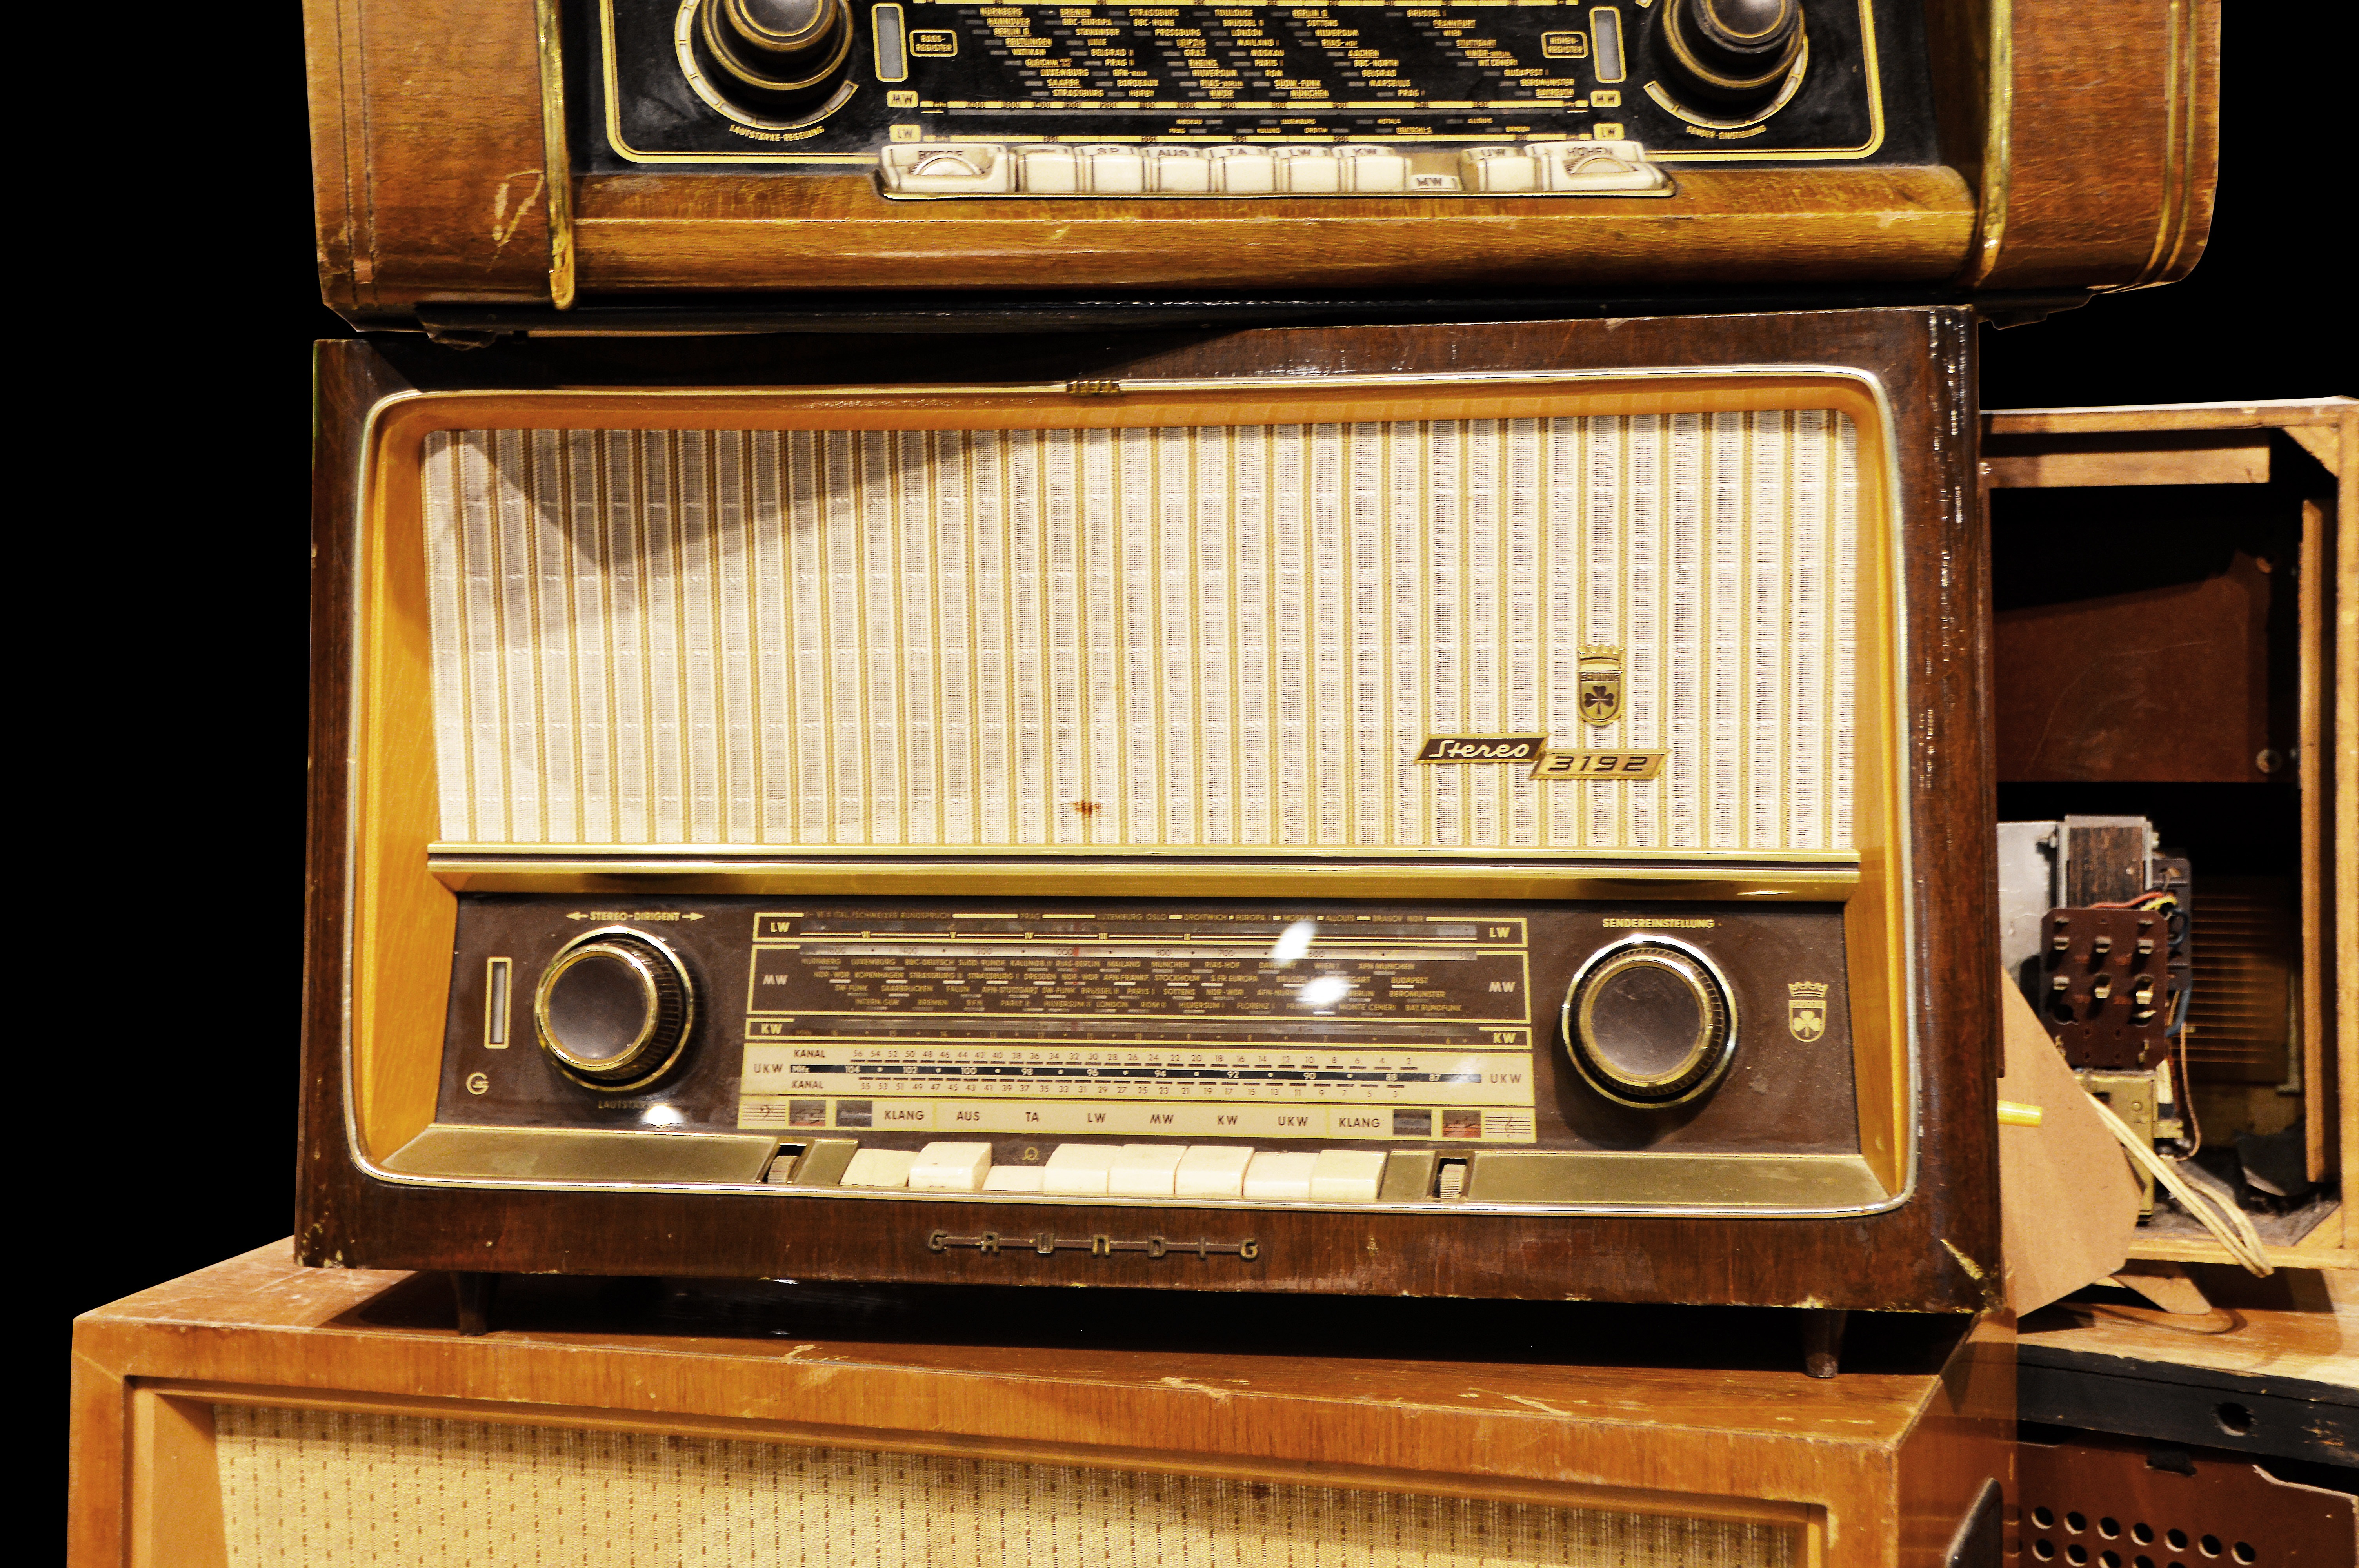
technology, antique, decoration, nostalgia, radio, deco, pipe, oldtimer, 50s, receiver, tubes radio, folk receiver, nostalgia radio, electronic device, communication device, player piano